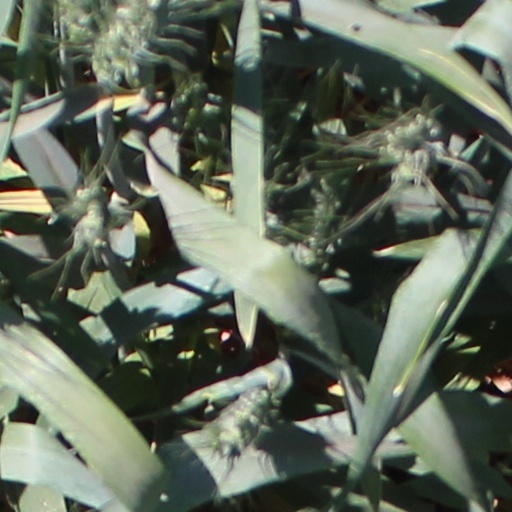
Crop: wheat